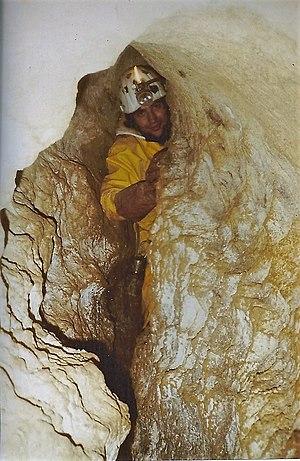
Daniel Bruyére dans un méandre étroit dans le scialet des brumes matinales.
Le réseau du Clot d'Aspres est un ensemble de conduits souterrains situés majoritairement sous le vallon du Clot d'Aspres qui appartient à la commune de Villard-de-Lans dans le Nord du Vercors, en Isère. Ce vaste réseau karstique se compose de 42 kilomètres de galeries s'étageant sur 1 066 mètres de dénivelé, entre le point le plus haut et le point le plus bas.